Le Bled

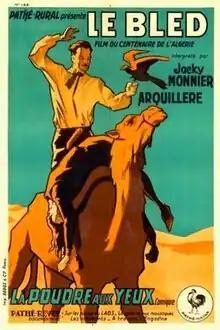

Le Bled is a 1929 French silent adventure film directed by Jean Renoir and starring Jackie Monnier, Enrique Riveros and Alexandre Arquillière. It was shot at the Joinville Studios in Paris and on location in French Algeria around Biskra, Boufarik and Staouéli. The film's sets were designed by the art director William Aguet. It was made to commemorate the hundredth anniversary of the French conquest of Algeria in 1830. The film's title was an expression used to refer to the interior of Algeria.